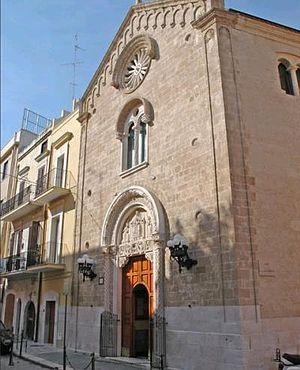
Le centre urbain actuel de la ville de Bari a deux composantes :